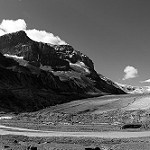
Label: B & W